My Lovely Hate

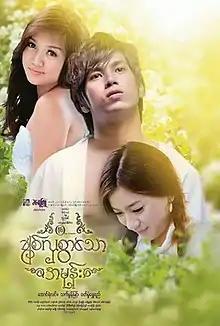
Film poster

My Lovely Hate is a 2016 Burmese drama film starring, Aung Ye Lin, Thet Mon Myint and Wutt Hmone Shwe Yi. The film, produced by Kayay Phyu Production and premiered in Myanmar on January 1, 2016.